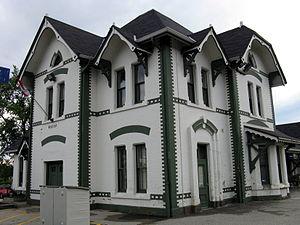
Cet article recense les lieux patrimoniaux du comté d'Oxford inscrits au répertoire des lieux patrimoniaux du Canada, qu'ils soient de niveau provincial, fédéral ou municipal.